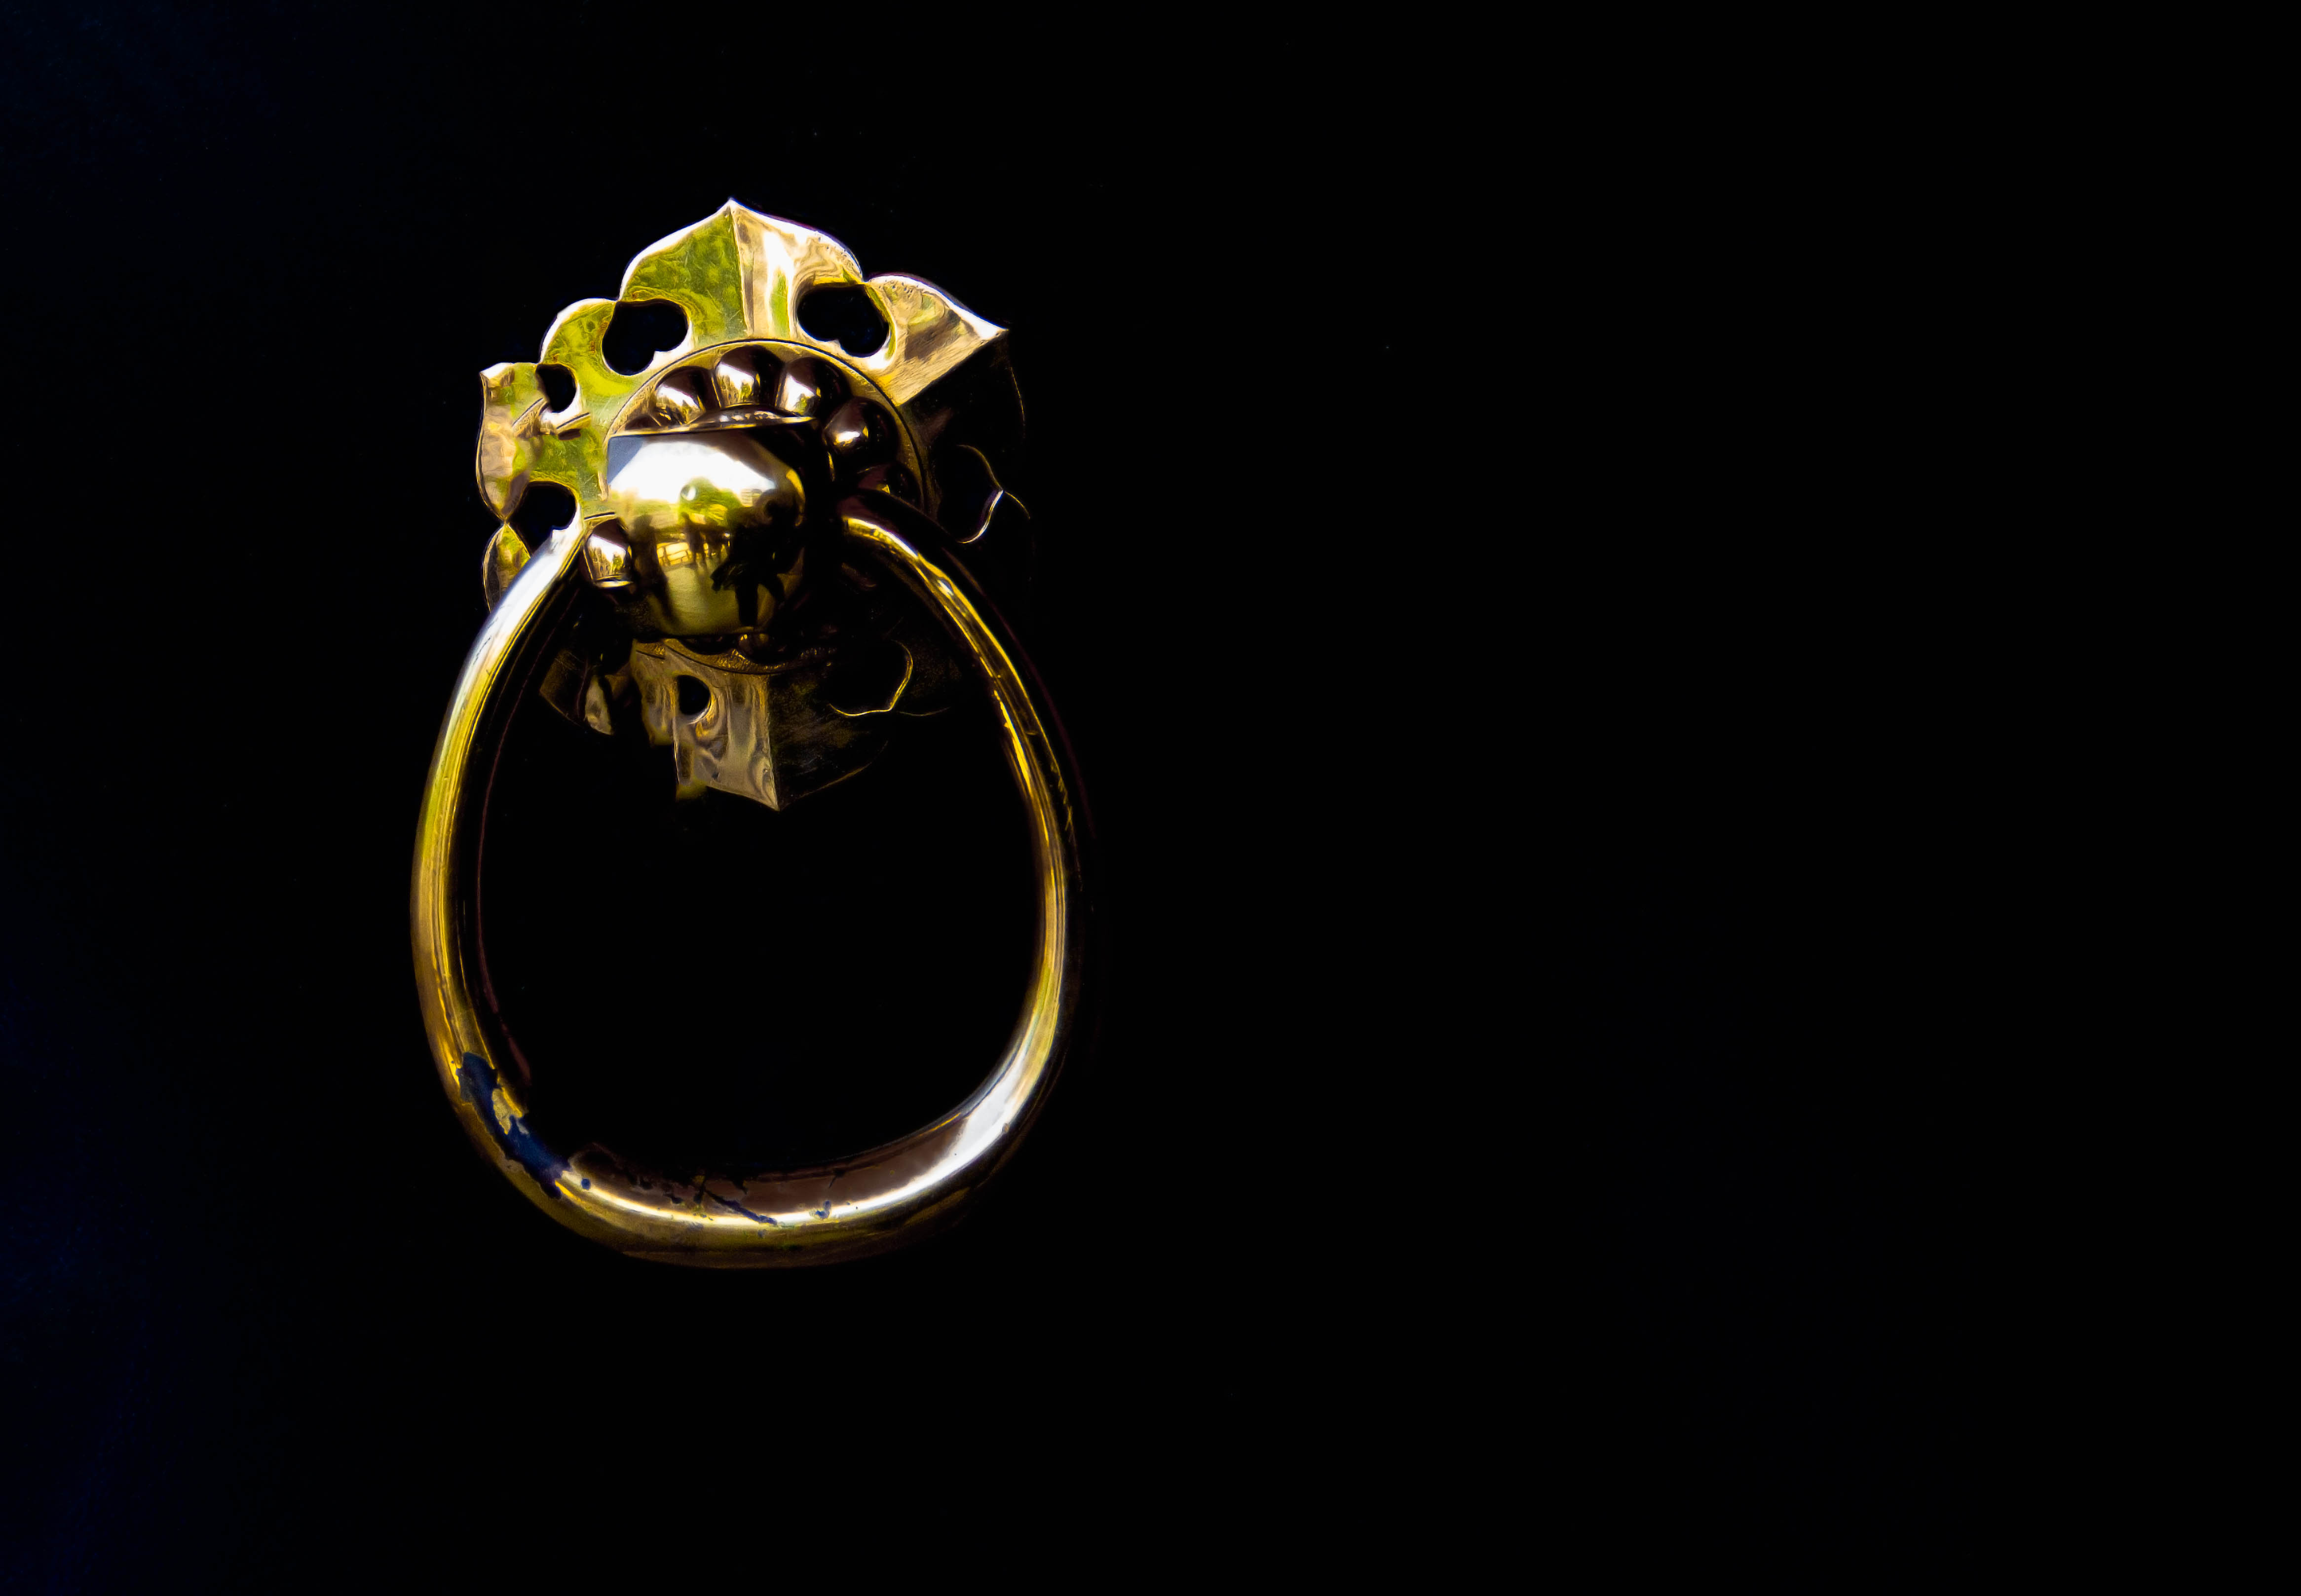
ancient, antique, architecture, background, building, closeup, dark, decoration, design, detail, door, doorknob, entrance, front, gate, gold, golden, handle, head, house, iron, knob, knock, knocker, lion, metal, old, retro, style, texture, vintage, wood, wooden, yellow, jewellery, ring, macro photography, darkness, diamond, computer wallpaper